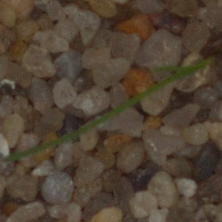
Label: loose_silkybent